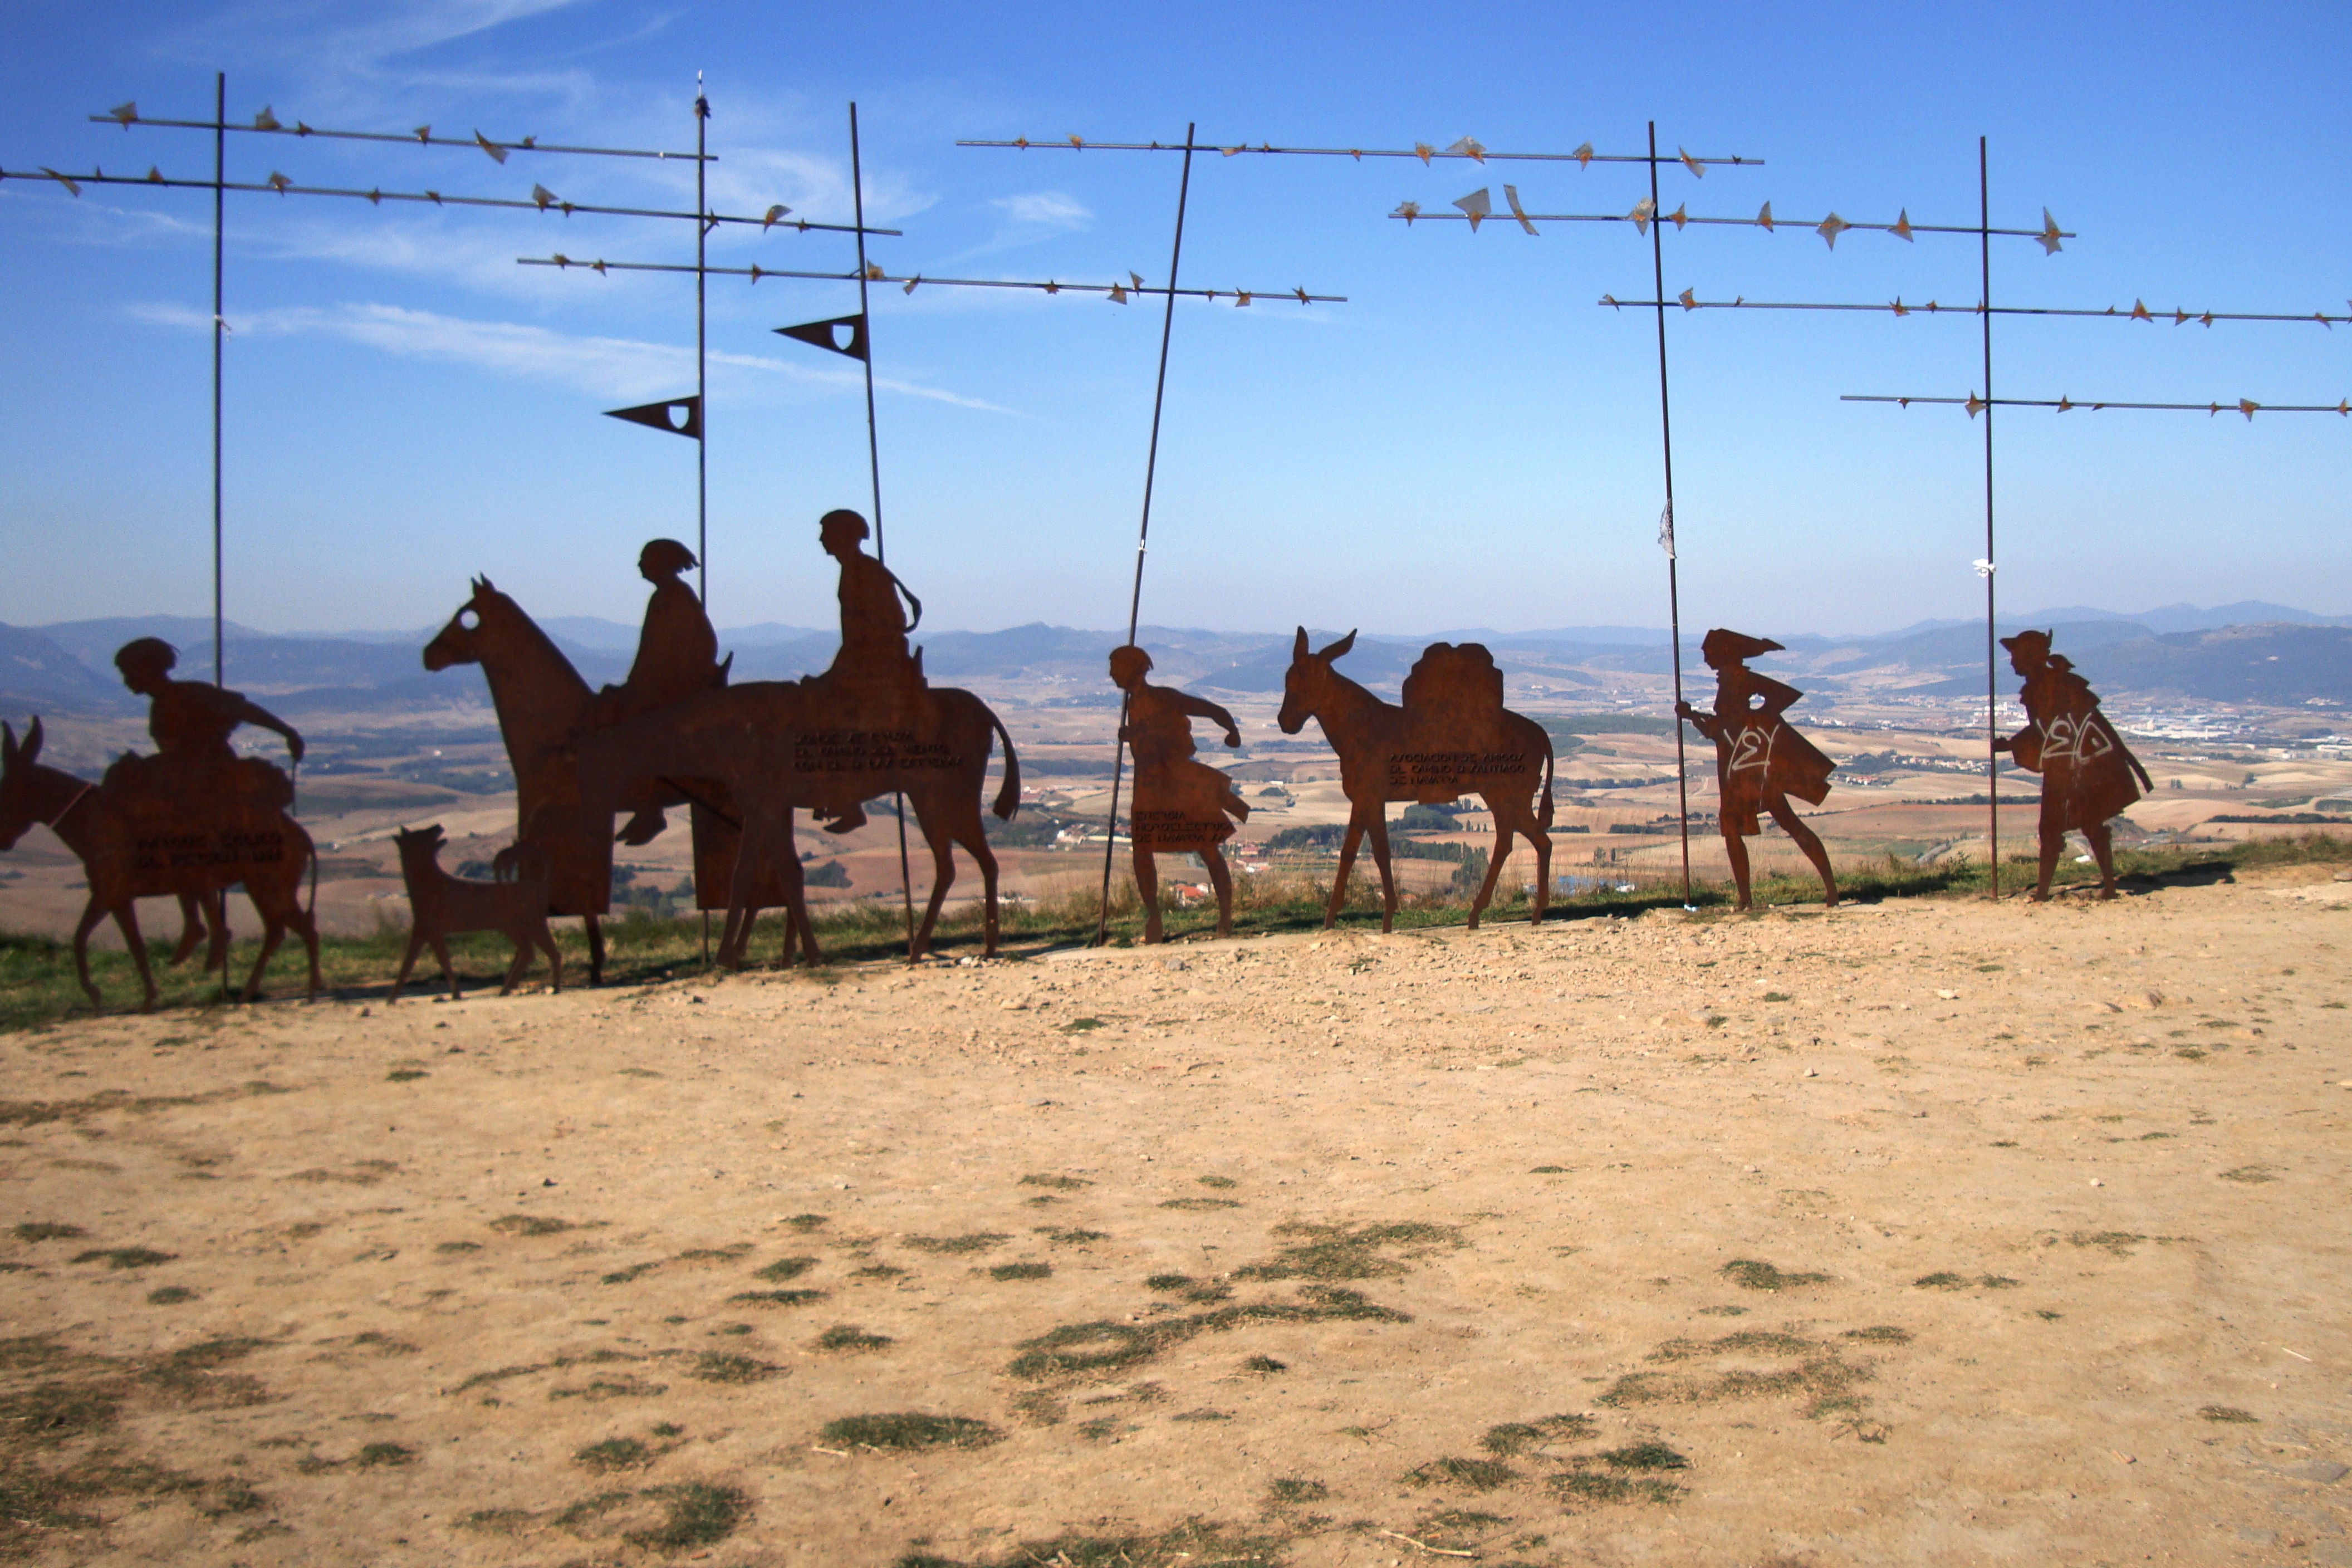
landscape, desert, camel, ranch, spain, ecosystem, sahara, steppe, natural environment, aeolian landform, camel like mammal, arabian camel, the pilgrim, camino de santiago de compostela